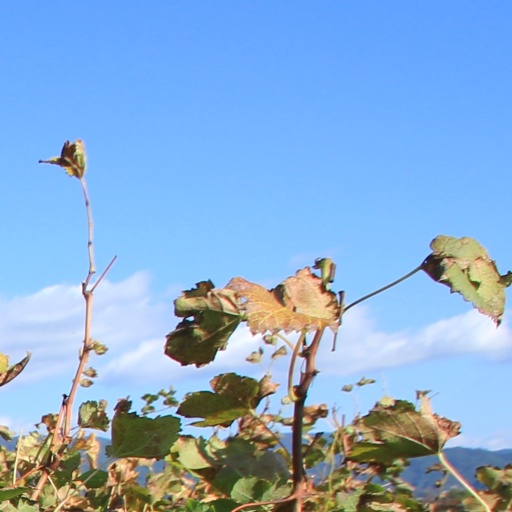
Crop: grape